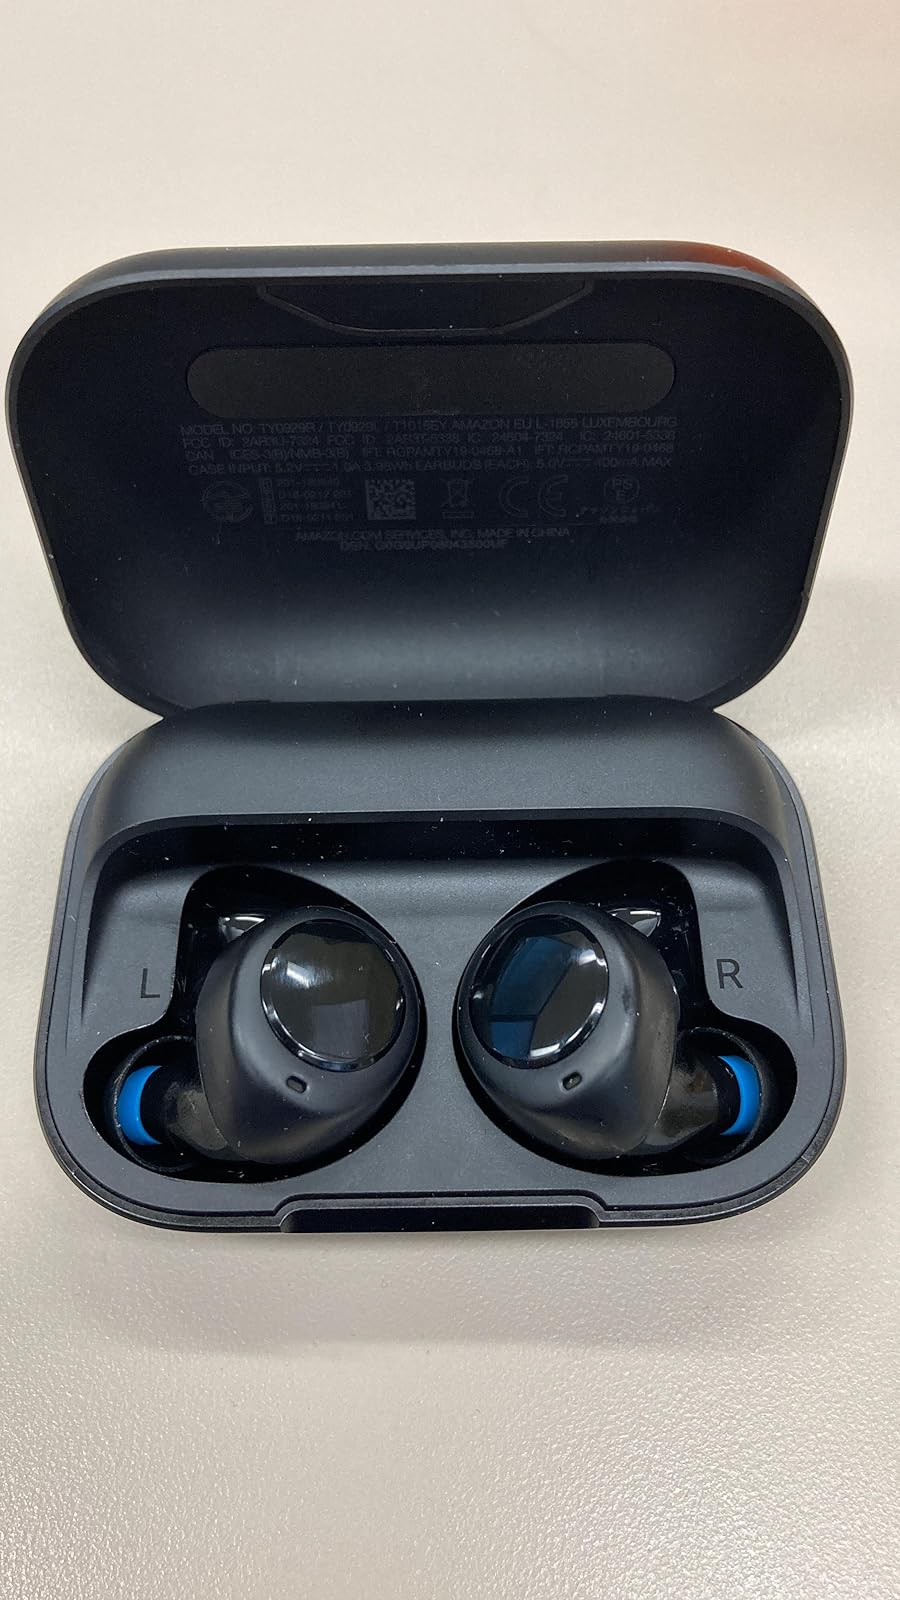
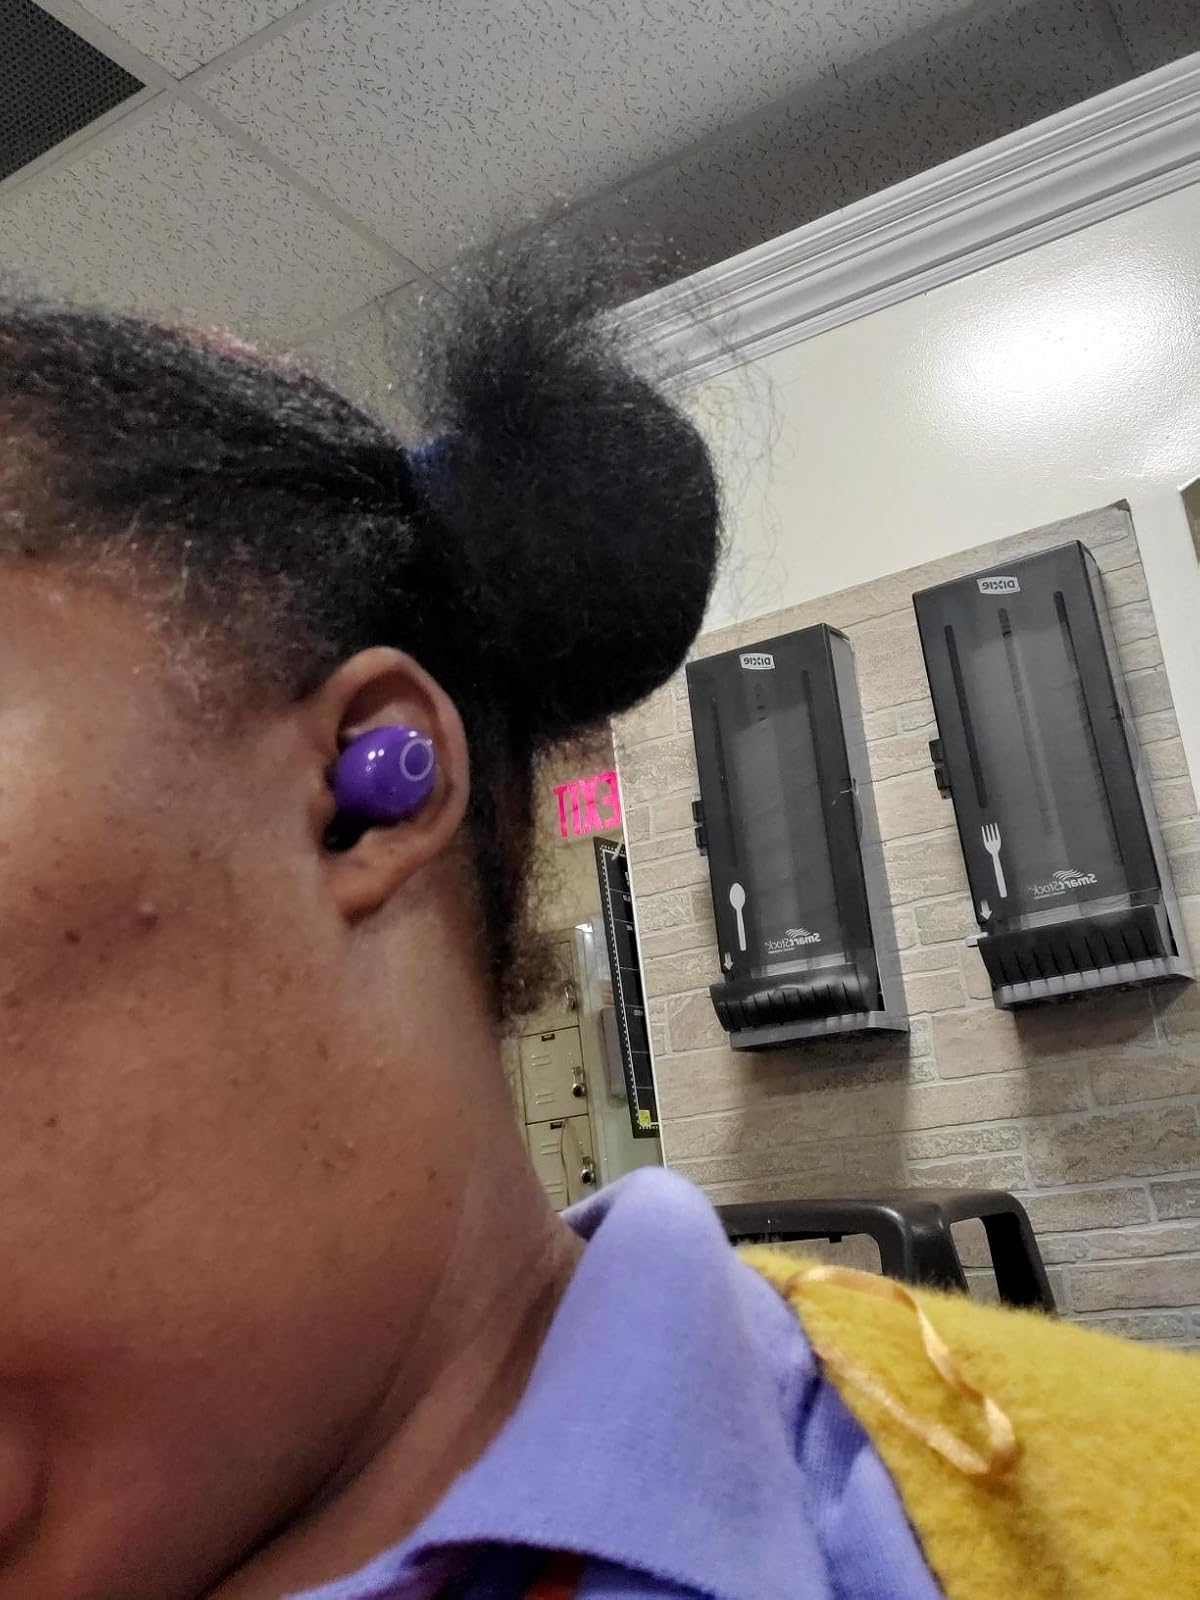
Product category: earbuds
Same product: no